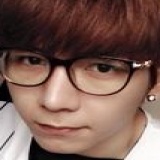
ca sĩ Kelvin Khánh